Melissa Humana-Paredes

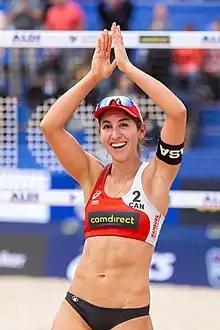
Humaña-Paredes at 2019 Beach Volleyball World Championships

Melissa Humaña-Paredes (born October 10, 1992) is a Canadian beach volleyball player currently partnered with Brandie Wilkerson. The pair represented Canada at the 2024 Summer Olympics, winning a silver medal.